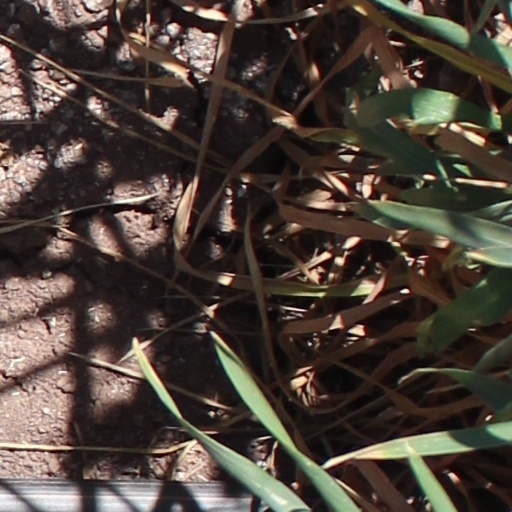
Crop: wheat